Berto di Giovanni

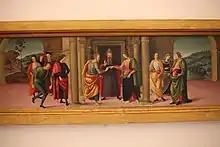
"Marriage of the Virgin"

Berto di Giovanni (di Marco), a pupil of Perugino, painted at Perugia from 1497 to 1525. He executed works for the magistrates, and was a